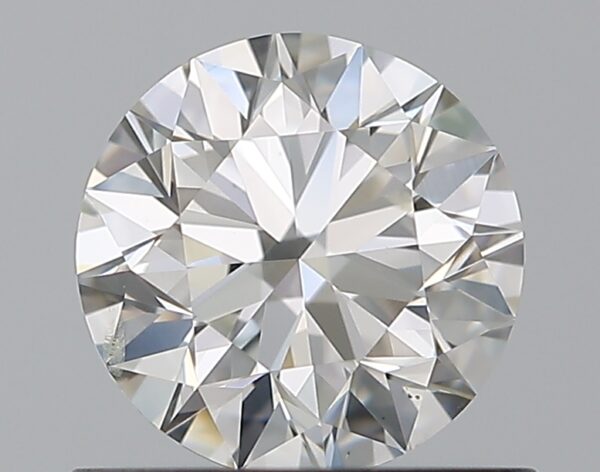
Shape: round
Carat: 0.65
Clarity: SI1
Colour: G
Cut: EX
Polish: EX
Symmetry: EX
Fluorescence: N
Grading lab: GIA
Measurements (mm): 5.5 x 5.53 x 3.4